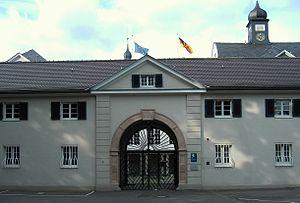
Office fédéral du bâtiment et de l’aménagement du territoire (BBR) à Bonn-Rüngsdorf